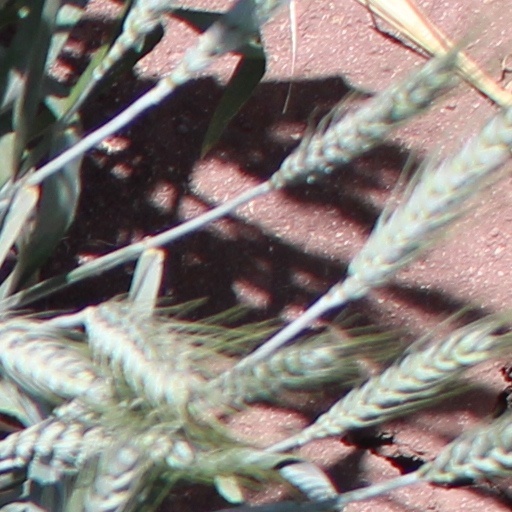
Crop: wheat